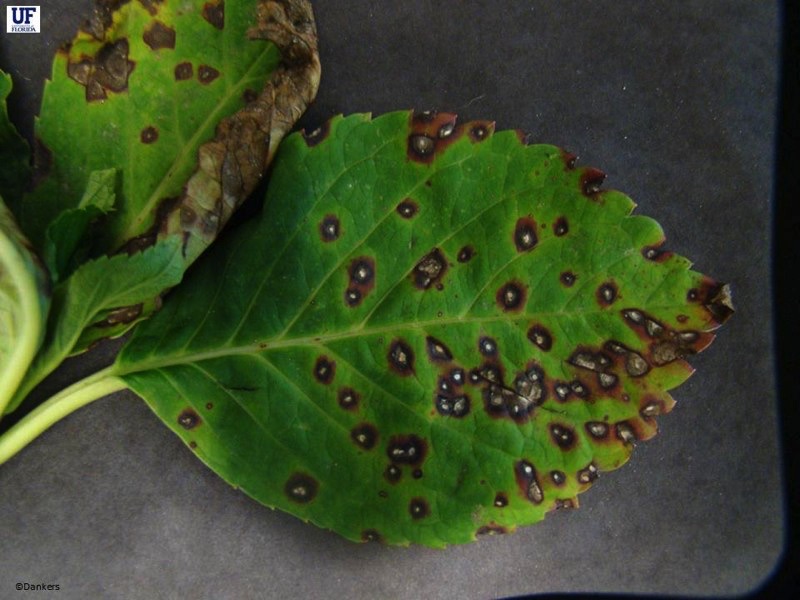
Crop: cherry
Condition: spot